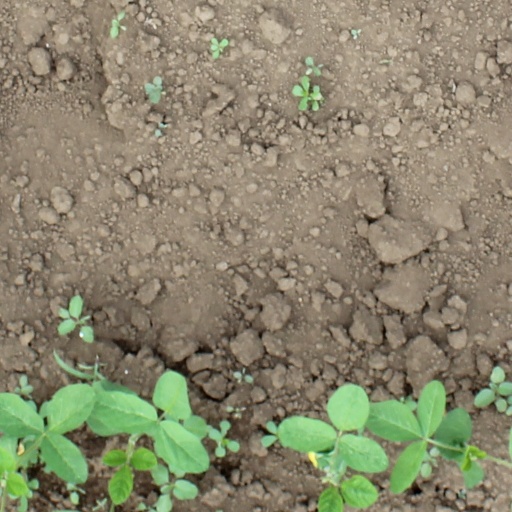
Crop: soybean